R. B. More

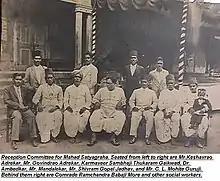

He was the main organizer of Mahad Satyagraha of 19–20 March 1927, which was led by Dr B. R. Ambedkar. More originally wrote a detailed account of Mahad Satyagraha in Marathi. The struggle of Dalits at Mahad for asserting their rights to access the public tank, the Chavadar tank, was arguably the first civil rights struggles in history. R.B. More was also the organizer of another convention at Mahad, Manusmriti Dahan Din (Manusmriti Burning Day), which was also led by Babasaheb Ambedkar. This convention took place on 25–26 December 1927, in which thousands of Dalits gathered together to publicly burn a copy of the Manusmriti. Ambedkar also addressed a separate meeting of Dalit women, as part of the convention at Mahad, asking them to shun social practices that perpetuate inequality.